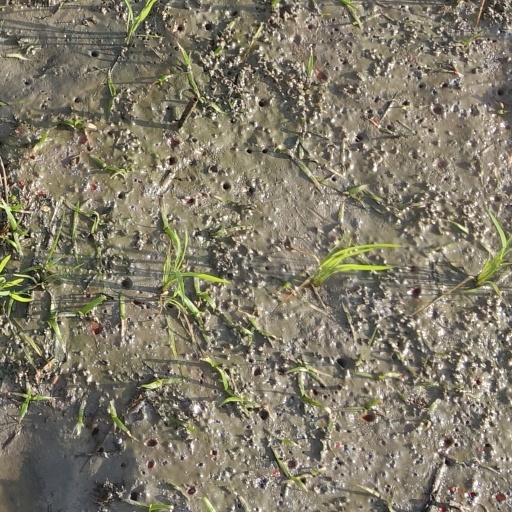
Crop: rice